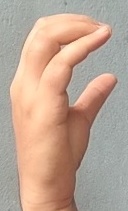
ASL sign: C